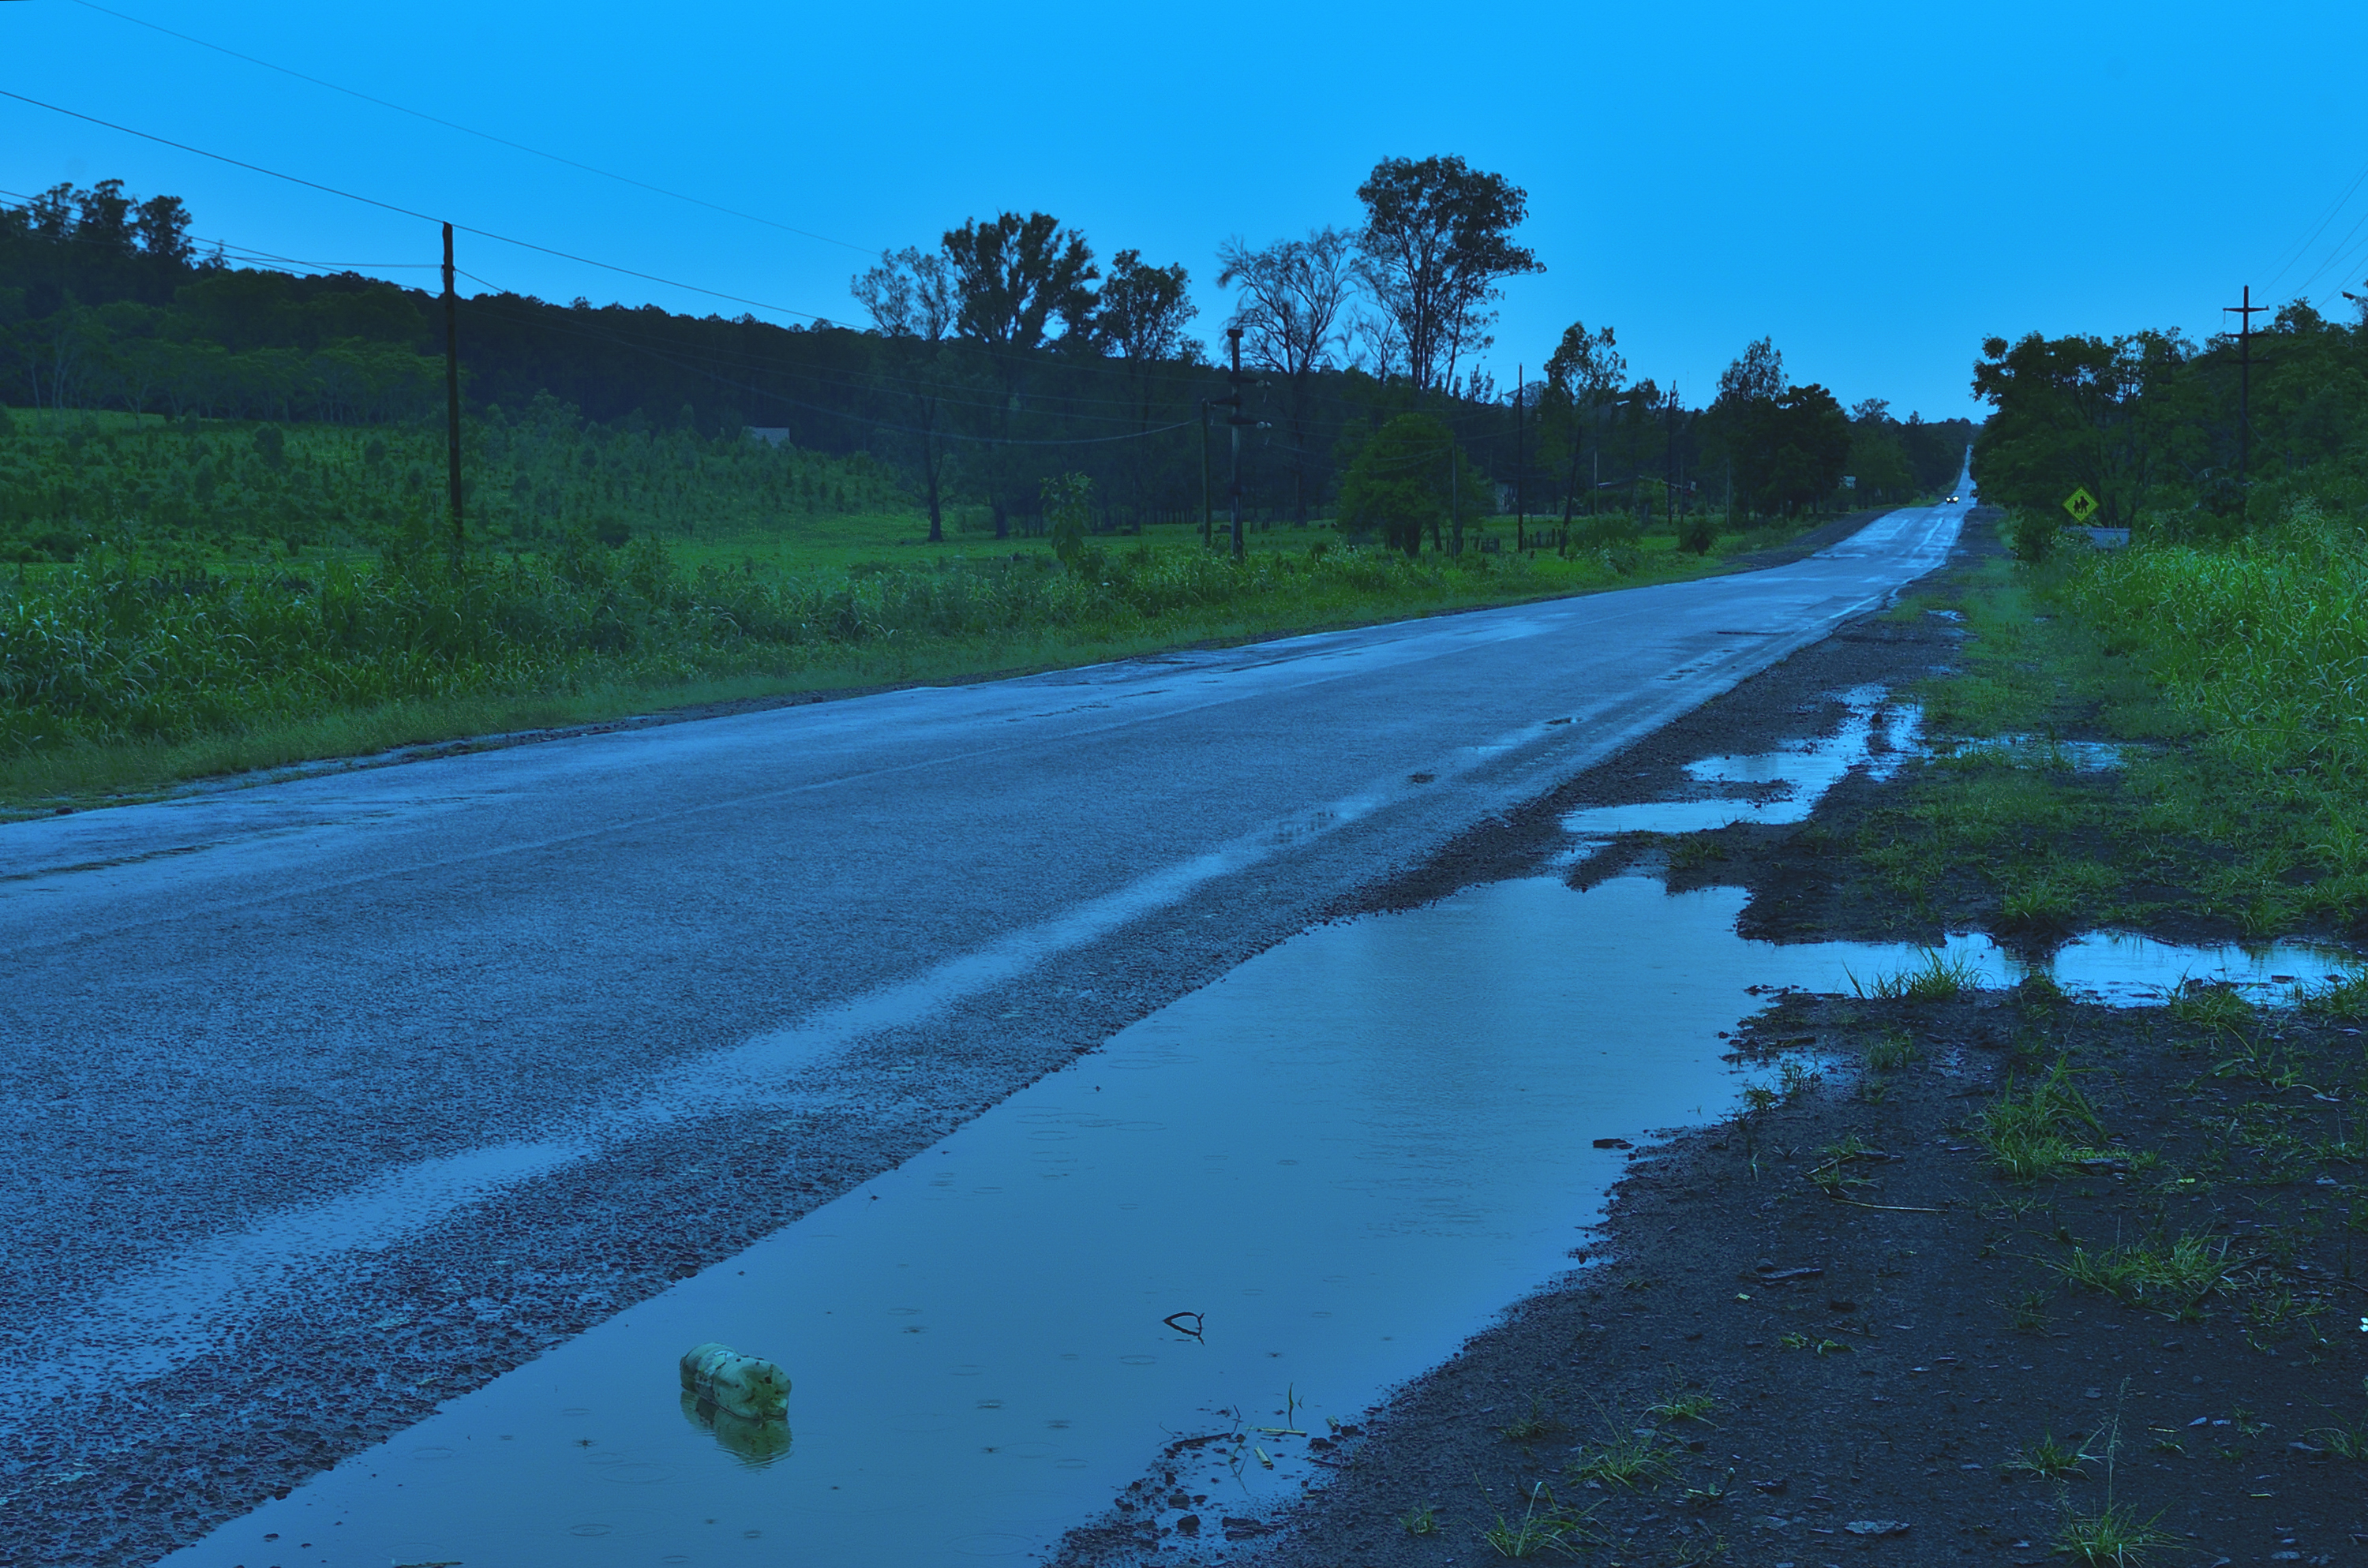
grass, road, river, asphalt, reservoir, waterway, de, infrastructure, lluvia, 24, eldorado, misiones, mojado, 9, julio, recta, rural area